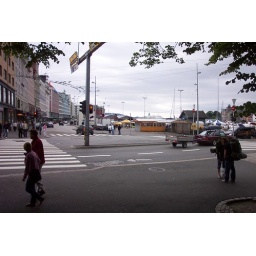
Street near fish market